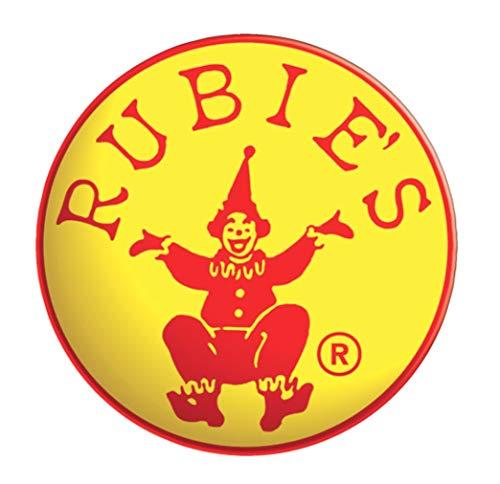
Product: Rubies Little Lamb Girls Infant Tutu Costume
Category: Clothing, Shoes & Jewelry | Costumes & Accessories | Women | Costumes & Cosplay Apparel | Costumes
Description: Includes: Dress, Hood And Leggings.
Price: $21.24 - $29.99